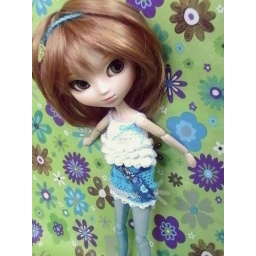
My little flower power girl.....headband and dress by me..^^